Diana Shpungin

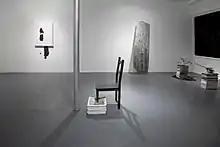
View of "Untitled (Portrait Of Dad)" by Diana Shpungin

Art critic Jerry Saltz said of Shpungin's work in a review in New York Magazine: